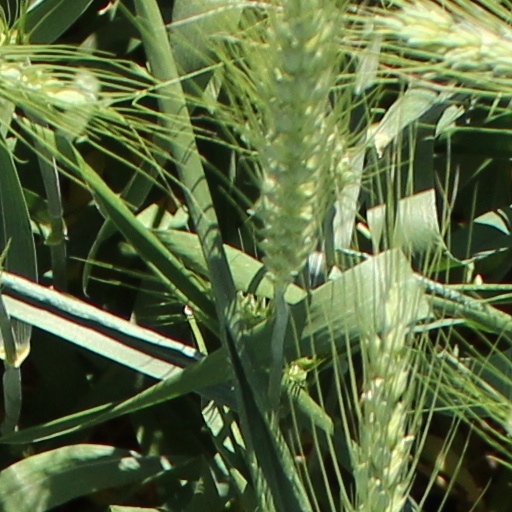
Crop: wheat